The Nun's Story

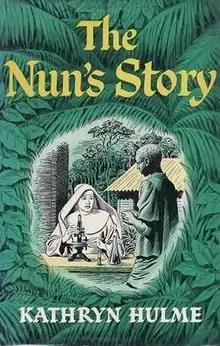
First edition (publ. Little, Brown)

The Nun's Story is a 1956 novel by Kathryn Hulme. It was a Book of the Month selection and reached No. 1 on "The New York Times" Best Seller list.